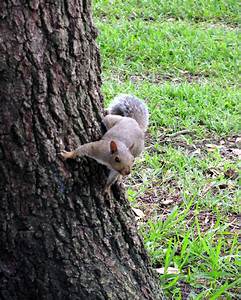
Label: squirrel